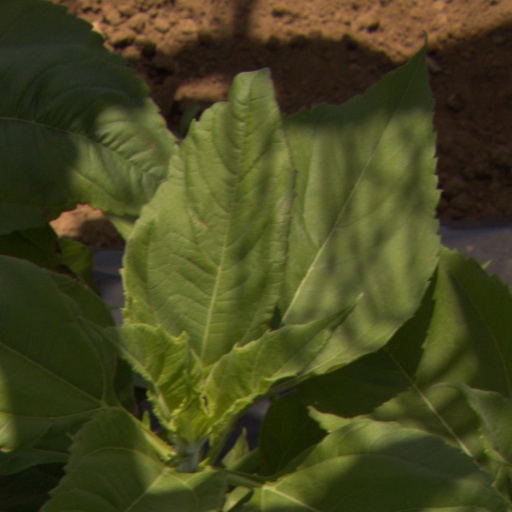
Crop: Jerusalem artichoke